Building of the former Gdańsk Bank in Włocławek

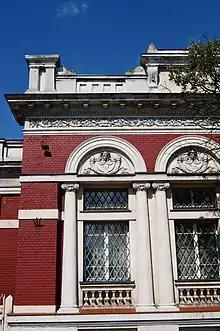
Letters integrated into the decorative elements of the building are visible above the windows.

It is a Renaissance house with a richly ornamented brick front facade and plaster architectural design. An impressive circular sales hall with rich stucco decoration and a skylight beautifully decorated with colourful stained-glass windows is particularly noteworthy, while in the newer part of the building the massive doors of the vault hidden in the basement are an interesting feature.